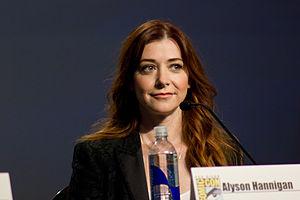
Veronica Mars est une série télévisée américaine en 72 épisodes de 42–54 minutes, créée par Rob Thomas, dont les trois premières saisons ont été diffusées entre le 22 septembre 2004 et le 22 mai 2007 sur UPN puis sur The CW, avant de se conclure par une quatrième saison diffusée intégralement le 19 juillet 2019 sur le service Hulu. Au Canada, la première saison a été diffusée à partir du 30 mai 2005 sur le réseau CTV, la seconde saison à partir du 18 juillet 2006 sur SunTV puis la série a été diffusée intégralement sur le service CraveTV le 19 juillet 2019.